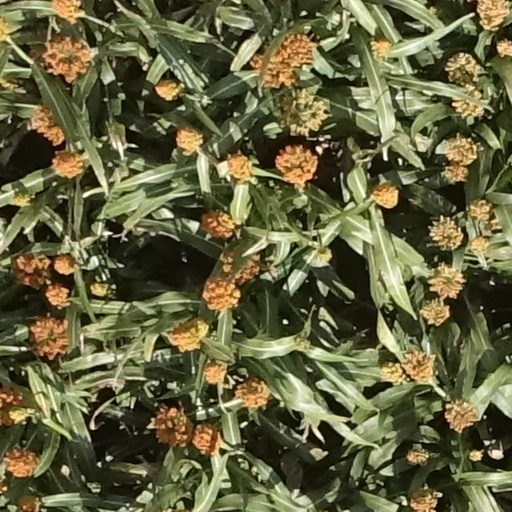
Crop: sorghum